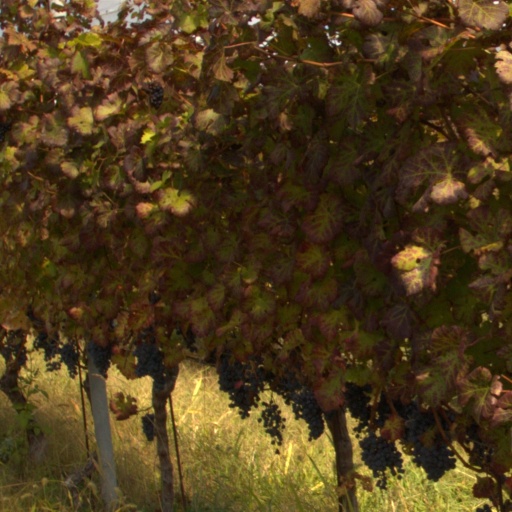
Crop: grape